Patricia Harrison

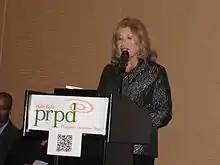
Harrison speaking at the annual Public Radio Program Directors Conference in Baltimore, Maryland, September 2011

Patricia de Stacy Harrison (born 1939) is an American public relations executive and government official serving as president and chief executive officer of the Corporation for Public Broadcasting, a non-profit established by the federal government to support public radio and television broadcasting.